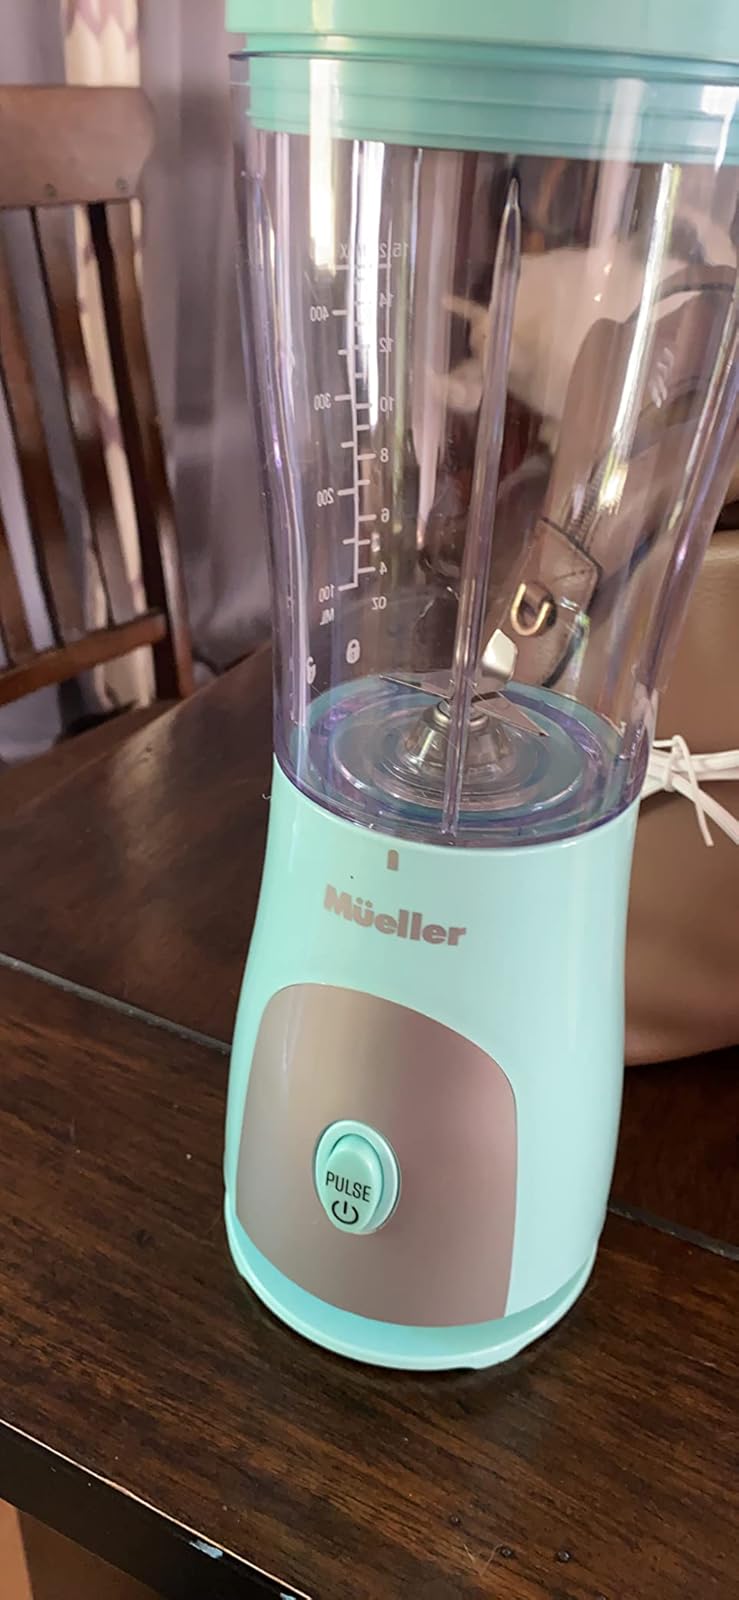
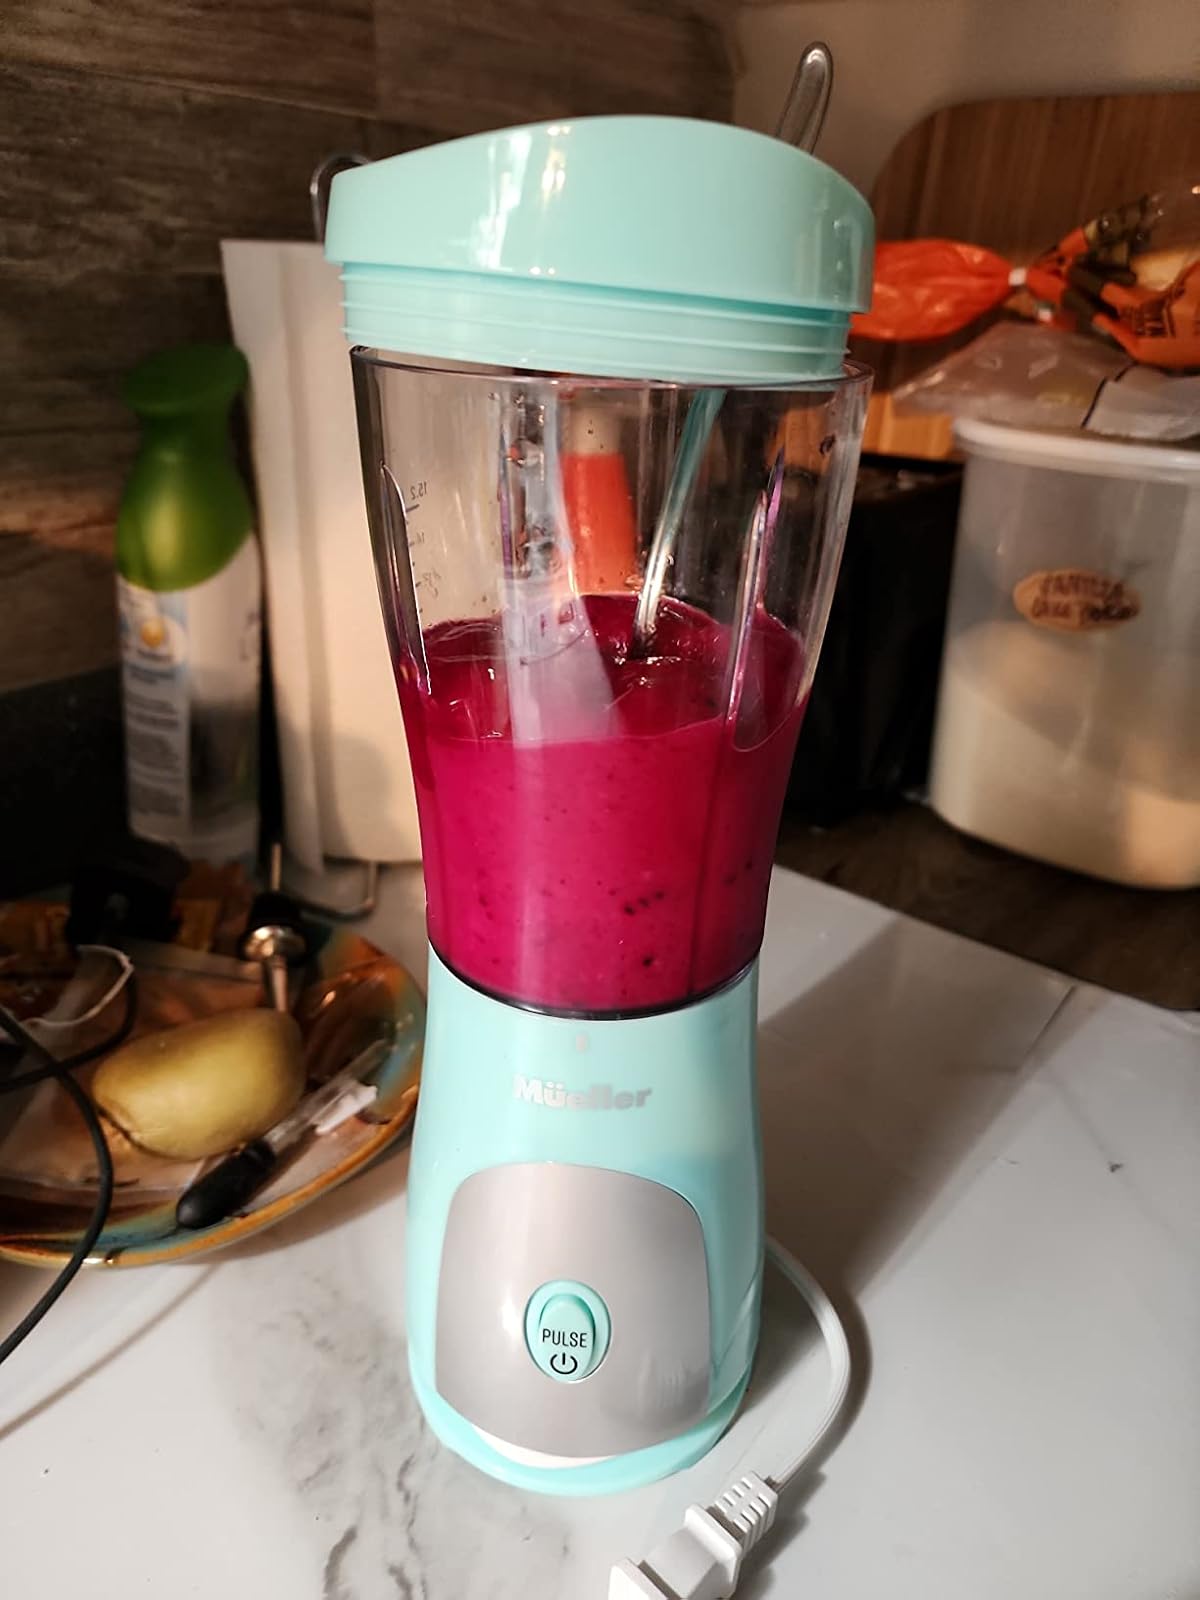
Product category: items_blender
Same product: yes